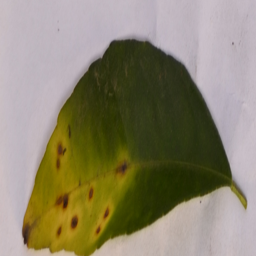
Plant part: leaf
Disease: canker